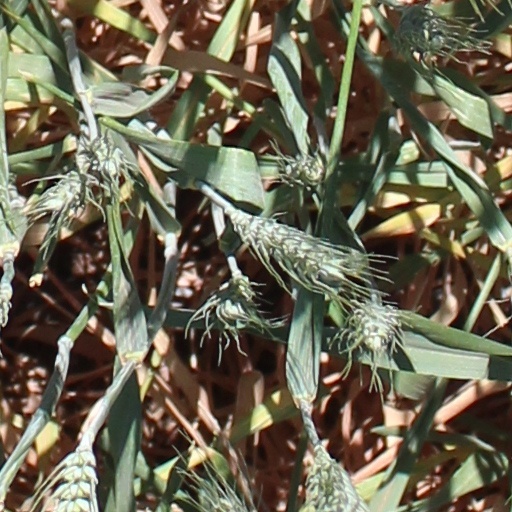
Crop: wheat